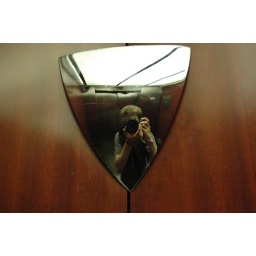
Taken in the lift in my office building in Midtown